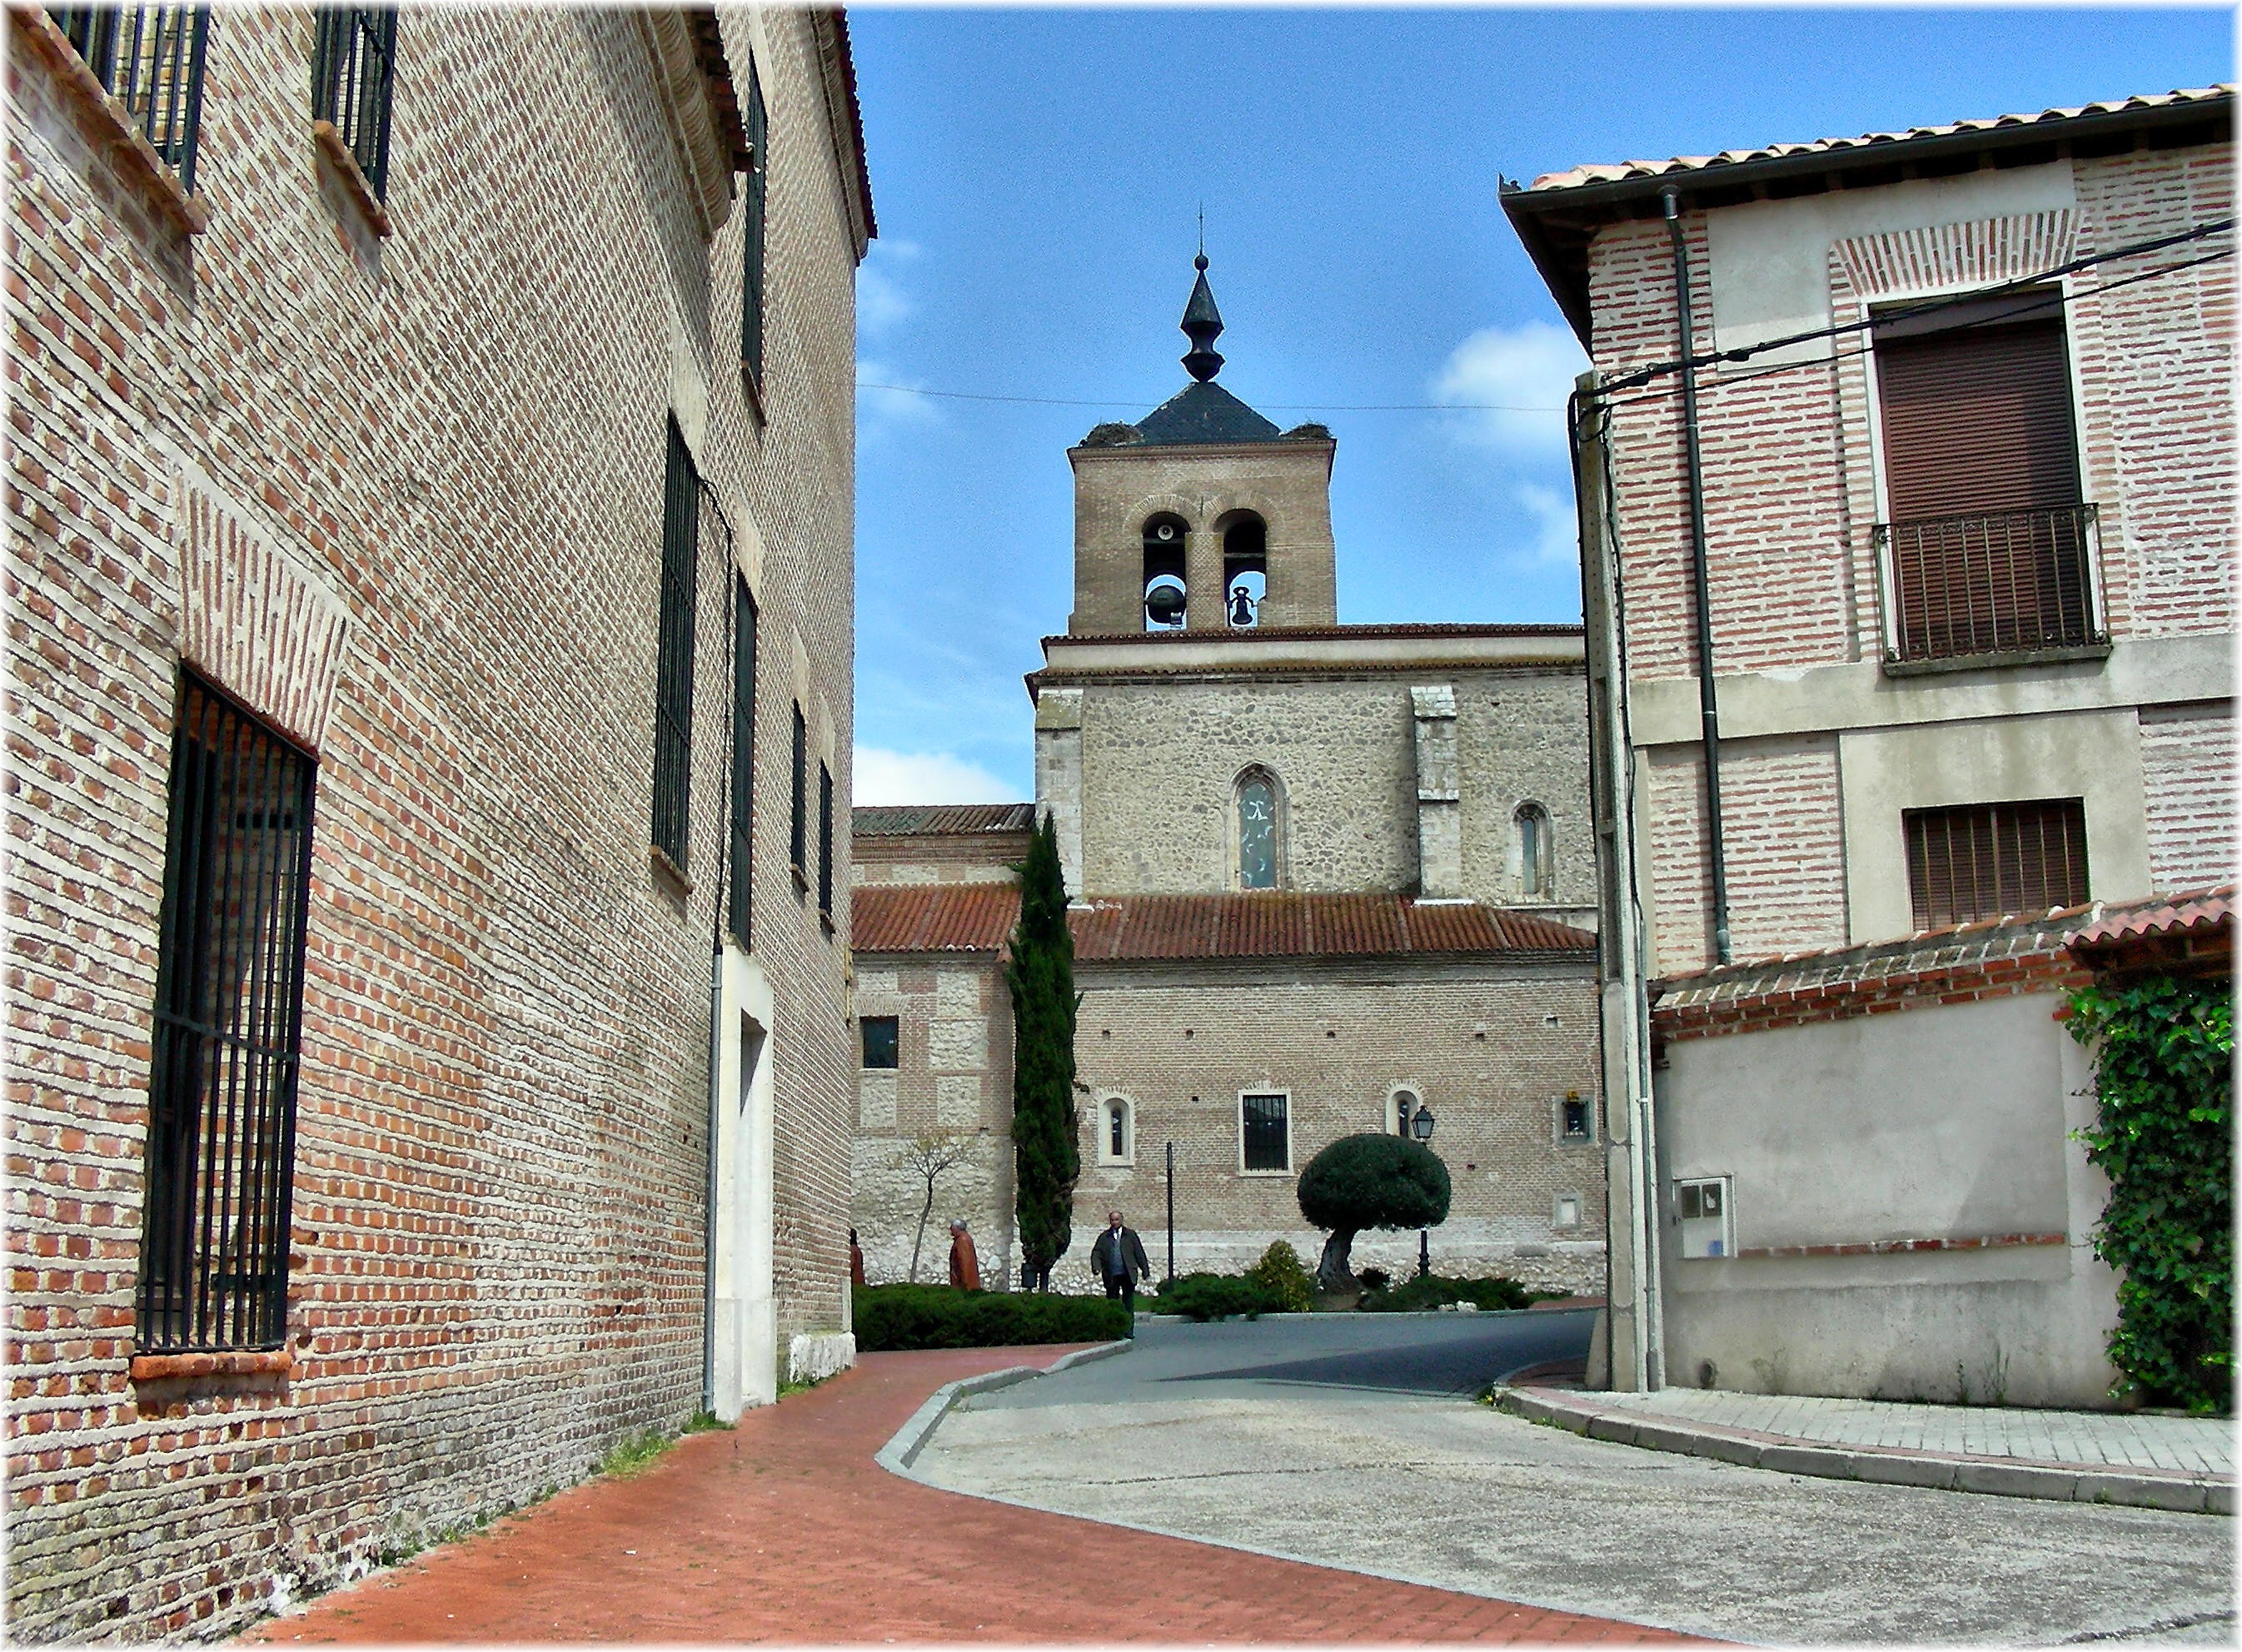
architecture, house, town, building, facade, property, church, place of worship, synagogue, estate